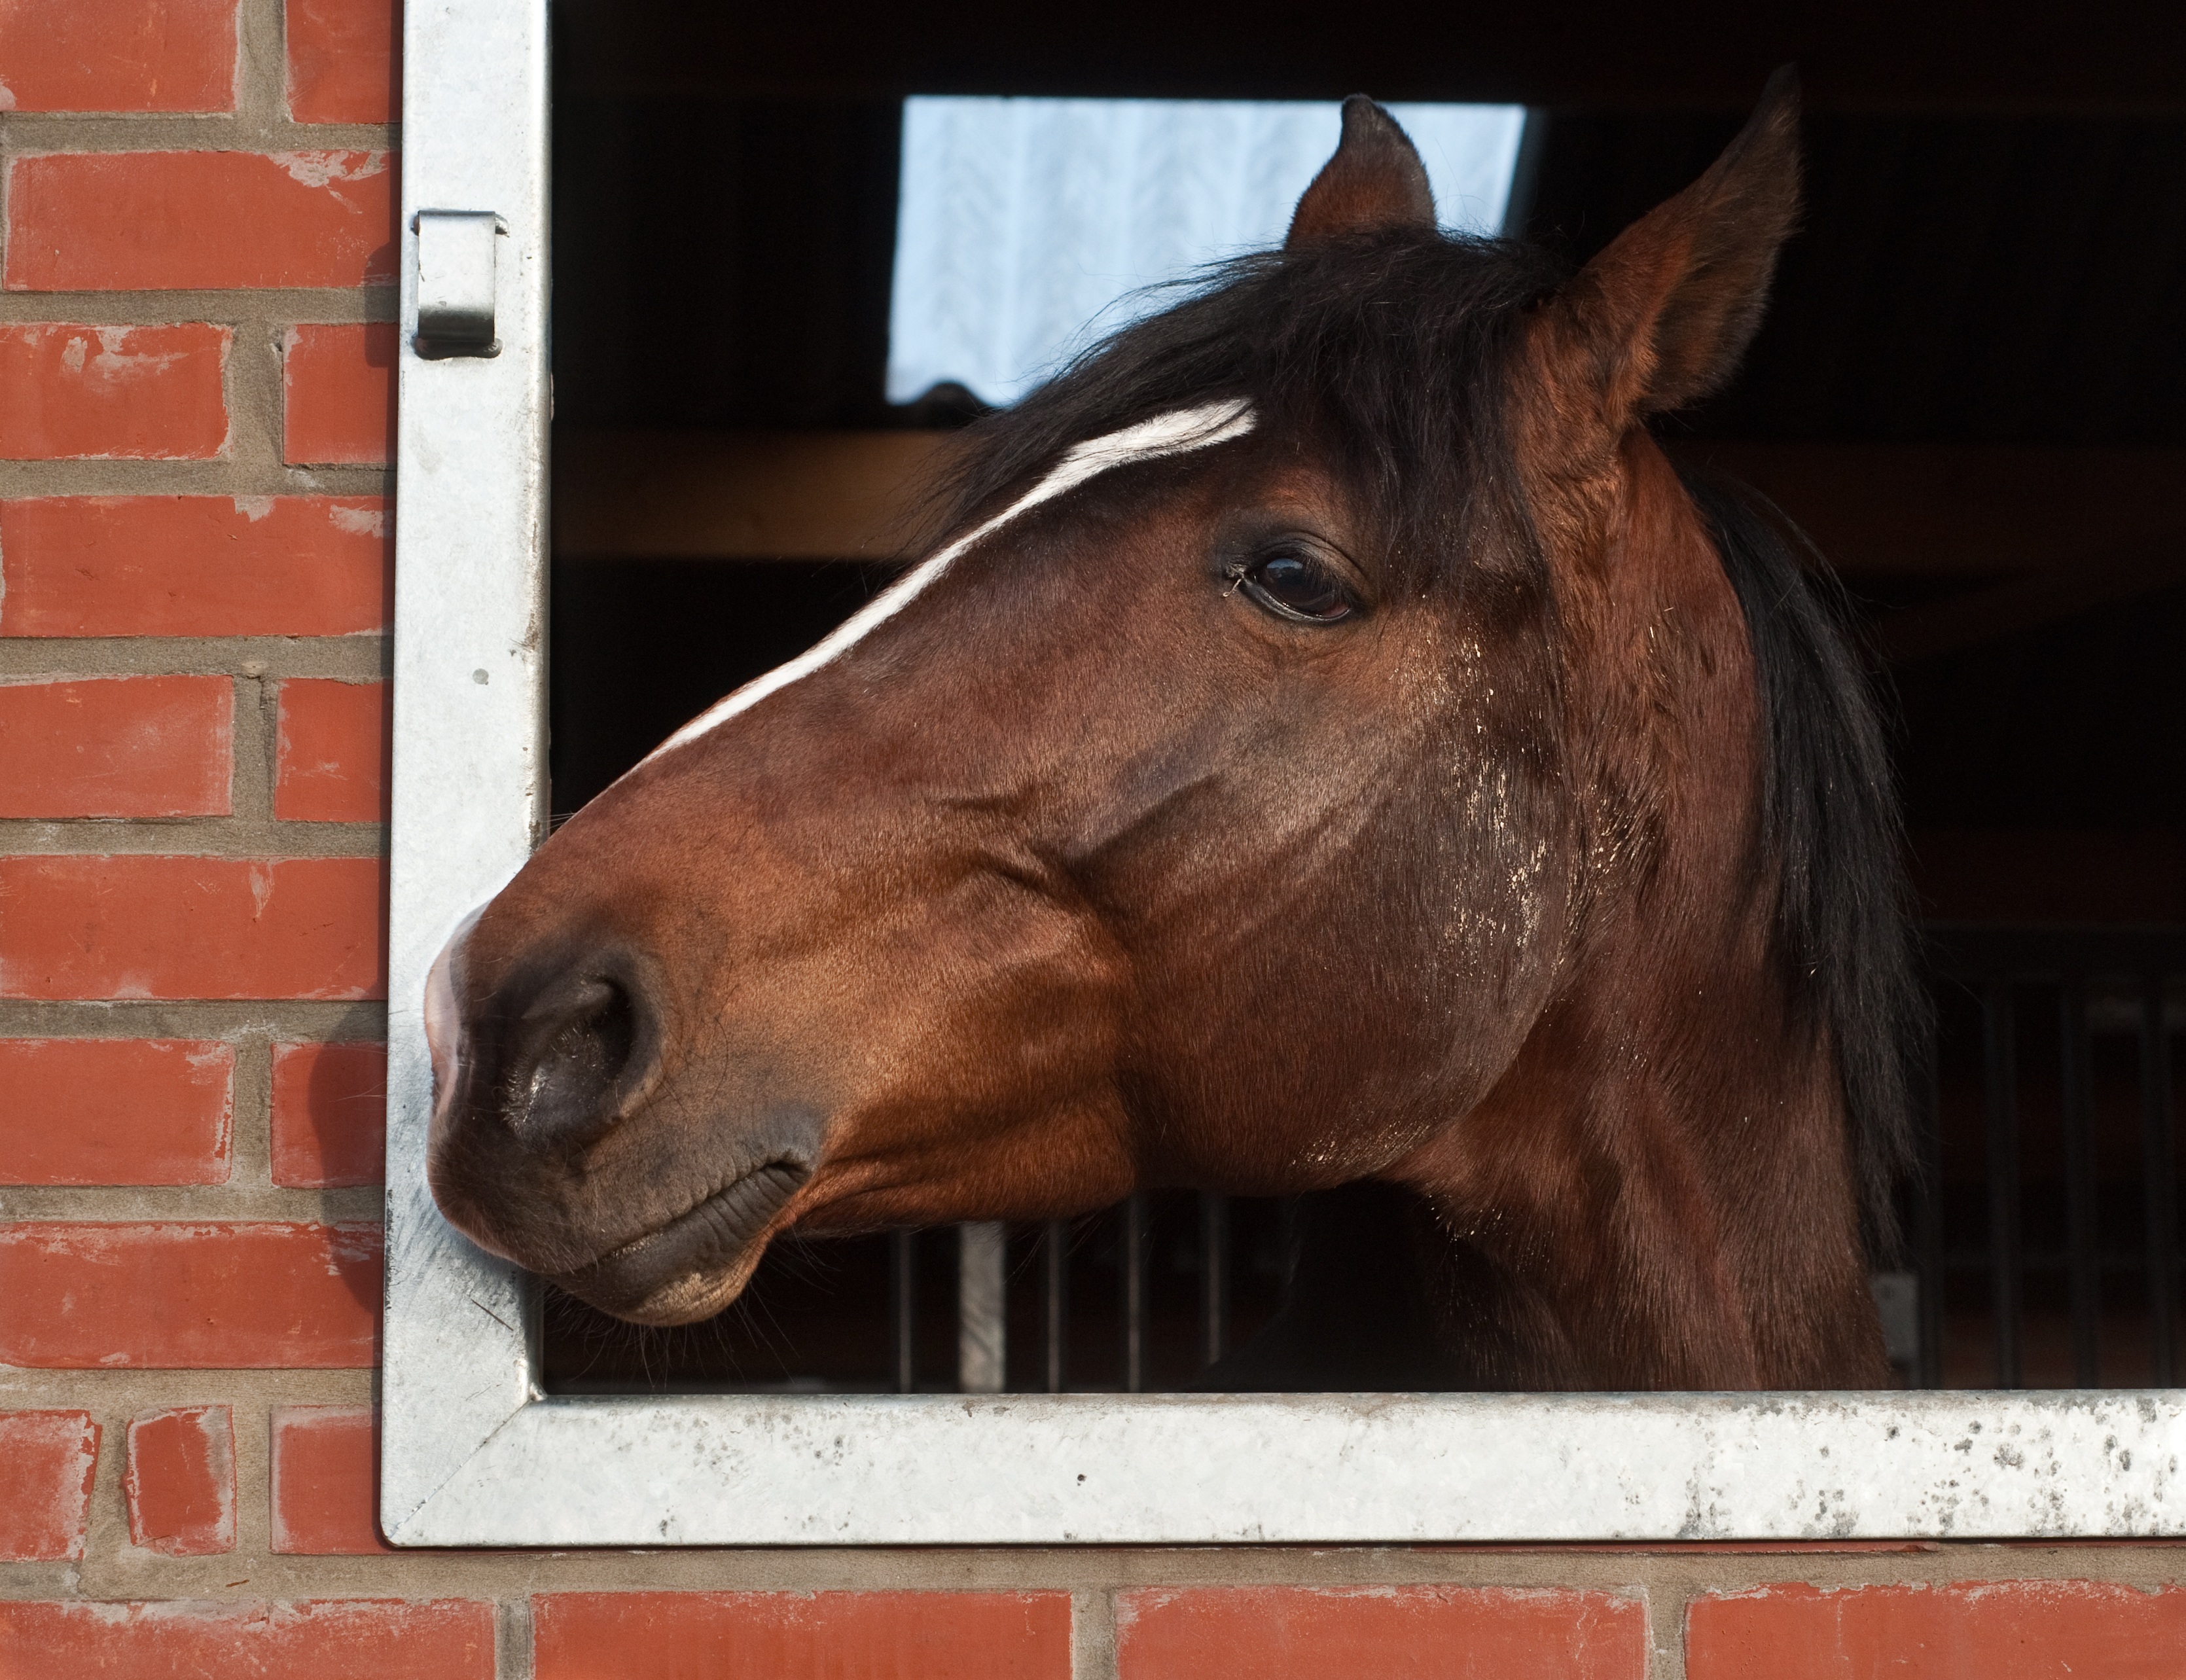
window, animal, horse, mammal, stallion, mane, head, vertebrate, mare, to watch, pack animal, horse like mammal, mustang horse